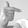
ASL letter: T